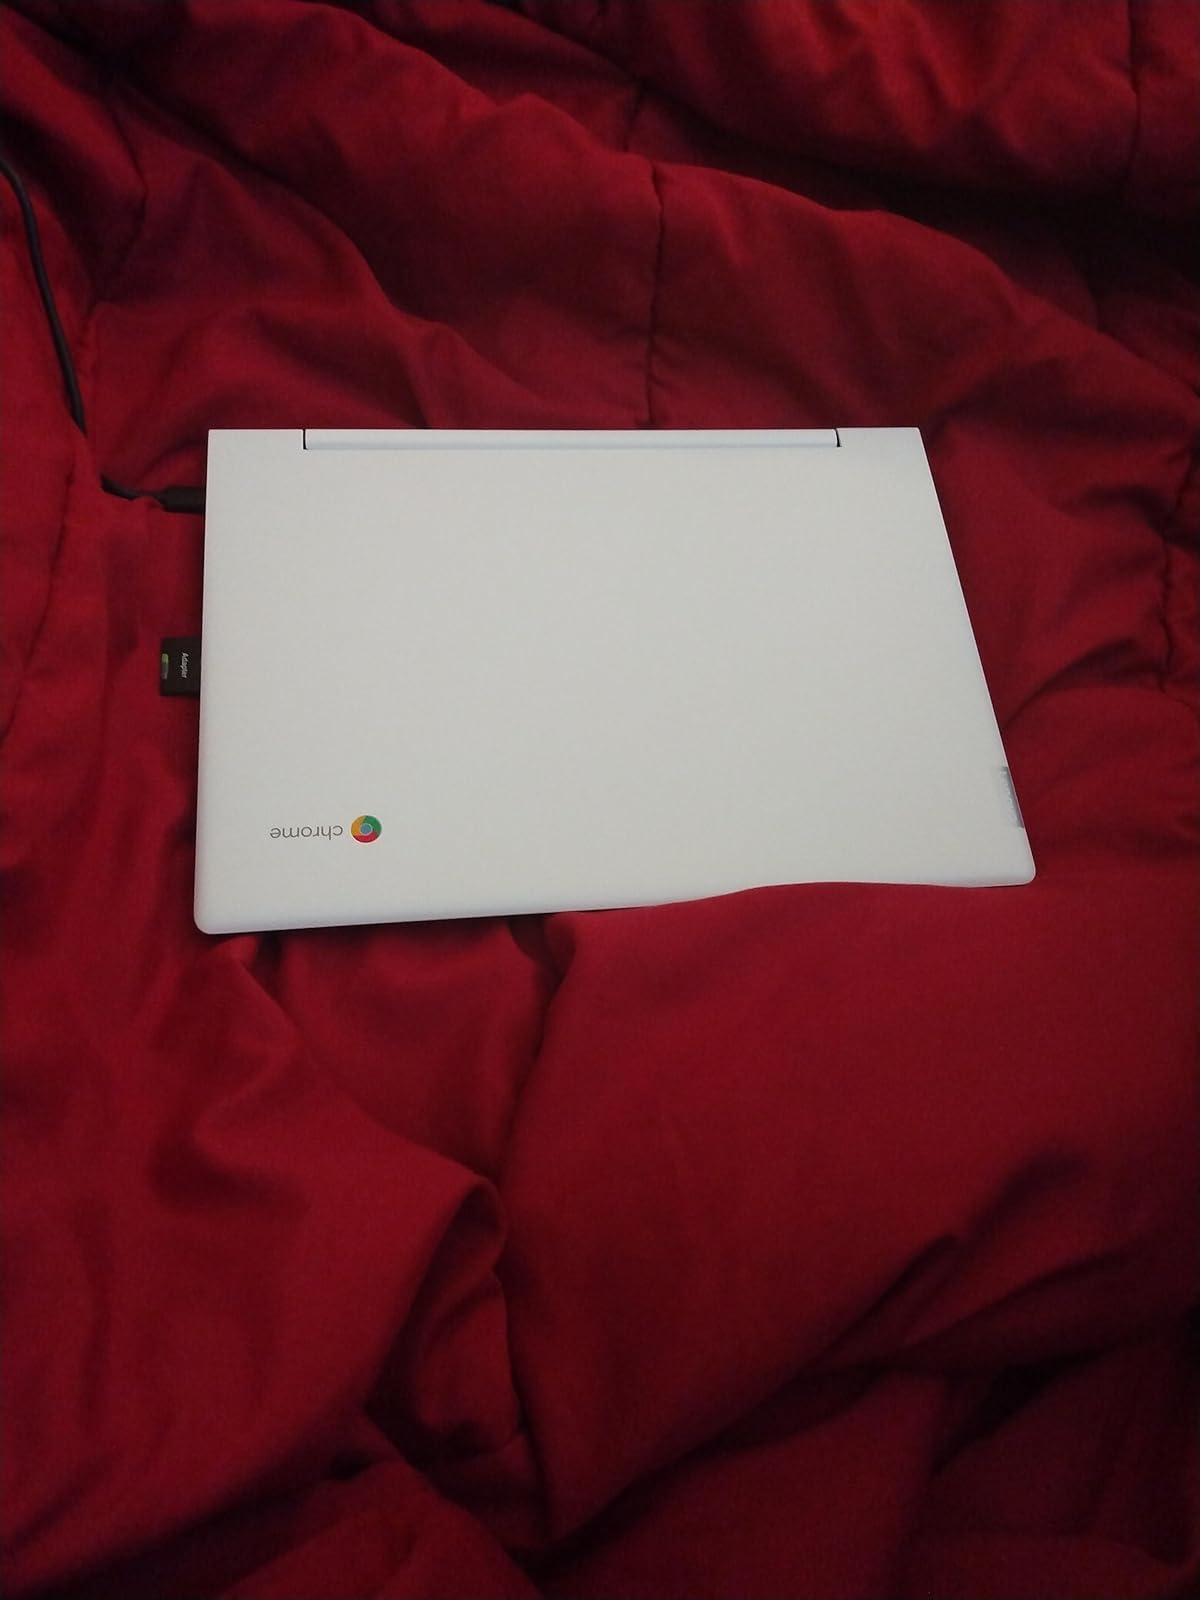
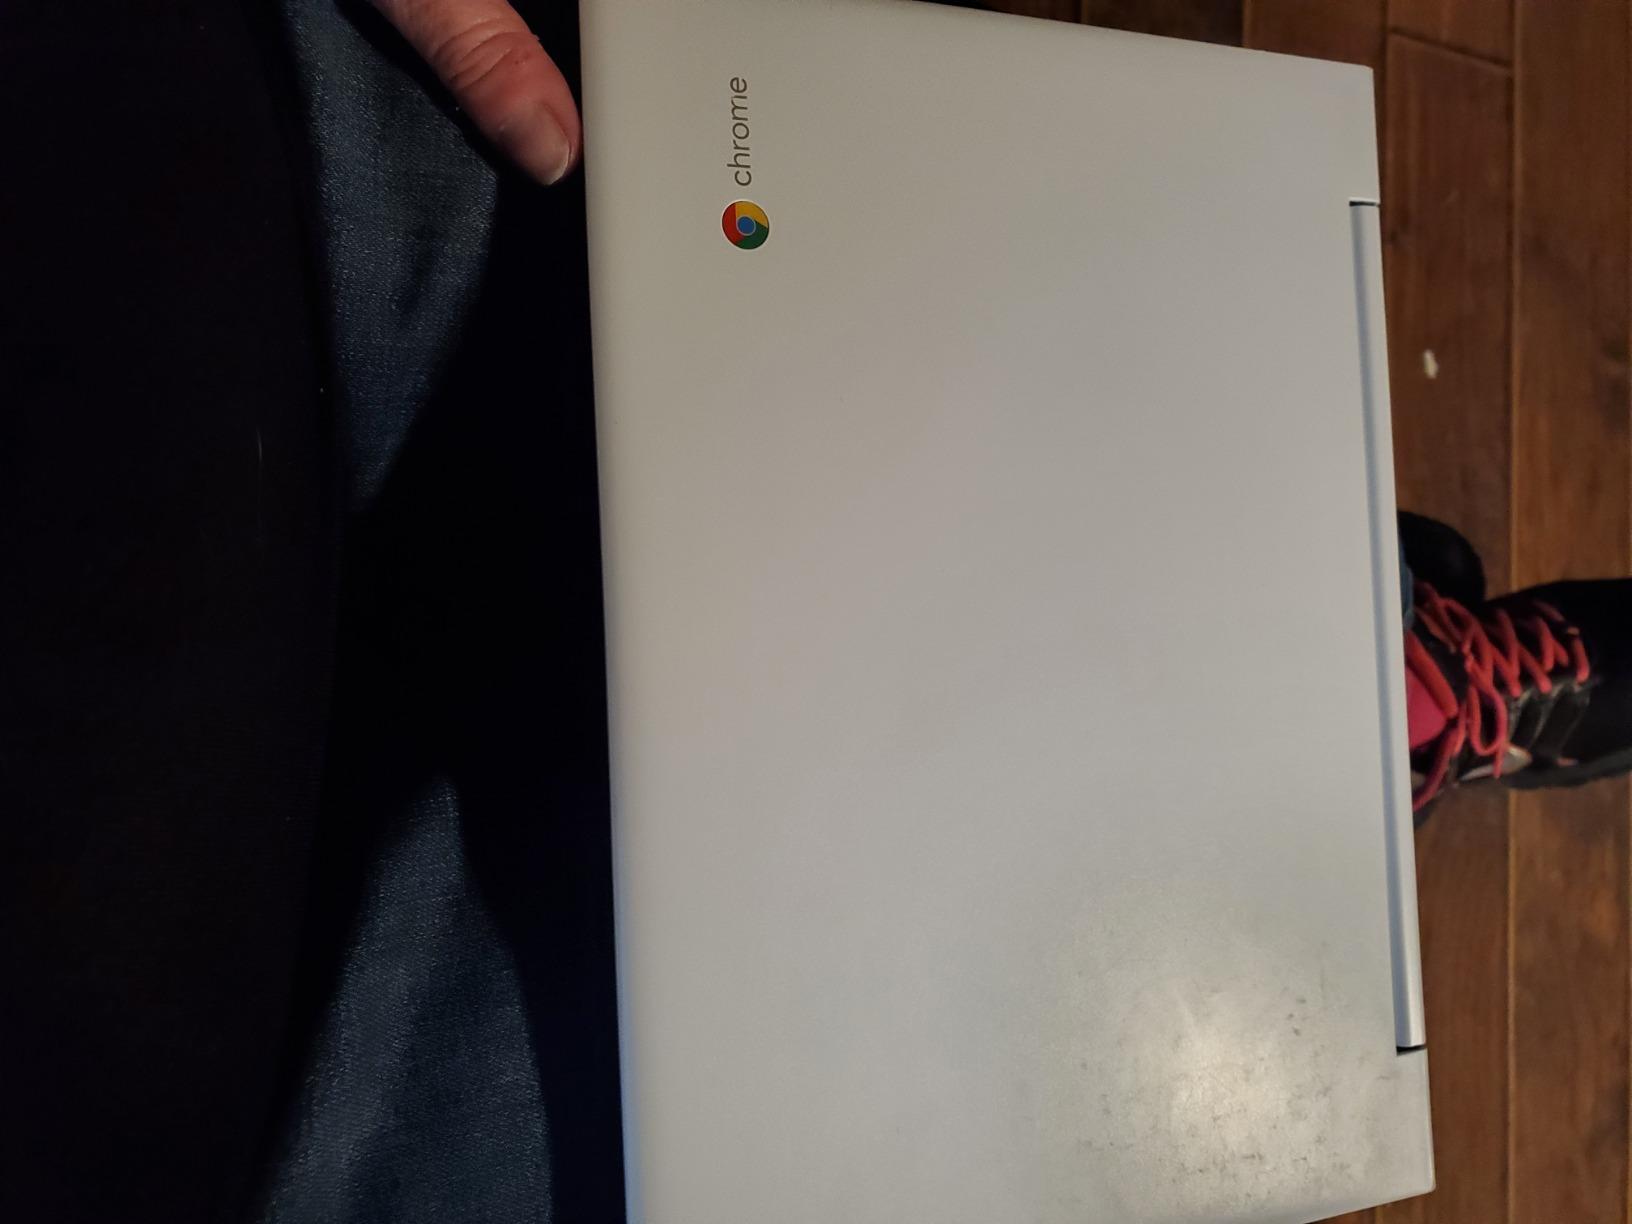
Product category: laptop
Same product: yes